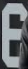
Number: 6